Anciens Etablissements Pieper

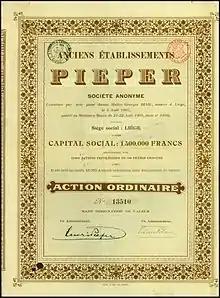
Share of the Anciens Établissements Pieper SA, issued 1905

Anciens Etablissements Pieper was a Belgian arms manufacturer established under the name Henri Pieper in Herstal, Belgium in 1884 (some sources, 1866), by Henri Pieper. In 1898, it was renamed to Nicolas Pieper, and it became the Anciens Etablissements Pieper in 1905. It stayed in business until approximately 1950. The company used the Bayard trade name (after the legendary horse of Renaud de Montauban) and manufactured the Bergmann–Bayard pistol and the Bayard 1908 pistol. The company is also notable for having produced a small pistol with a tip-up barrel ("basculant") to facilitate loading.